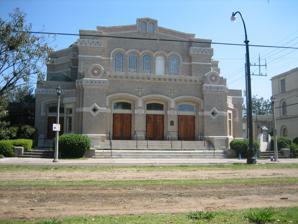
Building: Touro Synagogue (New Orleans)
Country: United States of America
Year built: 1909
Reform synagogue in New Orleans, Louisiana, United States Touro Synagogue Touro Synagogue building, in 2006 Religion Affiliation Reform Judaism Ecclesiastical or organisational status Synagogue Leadership Rabbi Katie Bauman Rabbi Todd Silverman Cantor Kevin Margolius Rabbi David Goldstein (Emeritus) Status Active Location Location 4238 St. Charles Avenue in Uptown New Orleans , Louisiana 70115 Country United States Location in New Orleans , Louisiana Geographic coordinates 29°55′34″N 90°06′02″W / 29.926188°N 90.100521°W / 29.926188; -90.100521 Architecture Architect(s) Emile Weil George Glover Type Synagogue Style Byzantine Revival Date established 1881 (as a congregation) Completed 1909 Specifications Capacity 800 worshippers Dome (s) One Dome dia. (outer) 71 feet (22 m) Materials Brick; terracotta; ceramic tiles Website tourosynagogue .com Touro Synagogue is a Reform Jewish synagogue located at 4238 St. Charles Avenue , in Uptown New Orleans Louisiana . It was named after Judah Touro , the son of Isaac Touro , the namesake of the country's oldest synagogue, Touro Synagogue in Newport, Rhode Island . The New Orleans Touro Synagogue is one of the oldest synagogues in the United States and the oldest in the country outside the original Thirteen Colonies . History The current synagogue was founded in 1881 from the merger of two older (originally Orthodox ) congregations: the Ashkenazi Shangarai Chasset ( transliterated from Hebrew as "Gates of Mercy") congregation, founded in 1828, and the Sephardic Nefutzot Yehudah (transliterated from Hebrew as "Dispersed of Judah") congregation, founded in 1846, who split from Shangarai Chasset. The congregations reunited in 1881 and moved into a building on Carondelet Street. Judah Touro was a benefactor of both congregations, in addition to Roman Catholic and Protestant charities. The merged congregation assumed the Touro name in 1881 and joined the Union for Reform Judaism in 1891. The sanctuary building on St. Charles Avenue in Uptown New Orleans was designed by Emile Weil , aged 29 years, and George Glover in the Byzantine Revival style, with a 71-foot-wide (22 m) dome. The synagogue was constructed in 1908 and dedicated 1 January 1909. A religious school building, located adjacent to the synagogue, was completed in 1928, designed by Nathan Kohlman in the same general style and using the same materials. A multi-purpose addition was completed in 1963, designed by Robert Schenker in the Modernist style. The Norman Synagogue House, designed by Mark Baum and Lyons and Hudson in 1989, is in a neutral late-20th century style using materials that blend with the original structure. In 2019, the congregation began a restoration of the sanctuary's interior, delayed due to the impact of the COVID-19 pandemic . Rabbinical leaders The following individuals have served as rabbi of the Touro Synagogue congregation Ordinal Officeholder Term start Term end Time in office Notes 1 Rabbi Isaac Leucht 1881 1914 32–33 years 2 Rabbi Emil W. Leipziger 1914 1947 32–33 years 3 Rabbi Leo A. Bergman 1948 1976 27–28 years 4 Rabbi David Goldstein 1978 2005 26–27 years 5 Rabbi Andrew Busch 2005 2008 2–3 years 6 Rabbi Alexis Berk 2008 2019 10–11 years 7 Rabbi Katie Bauman 2019 incumbent 5–6 years References